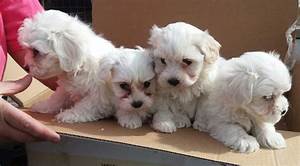
Label: cane